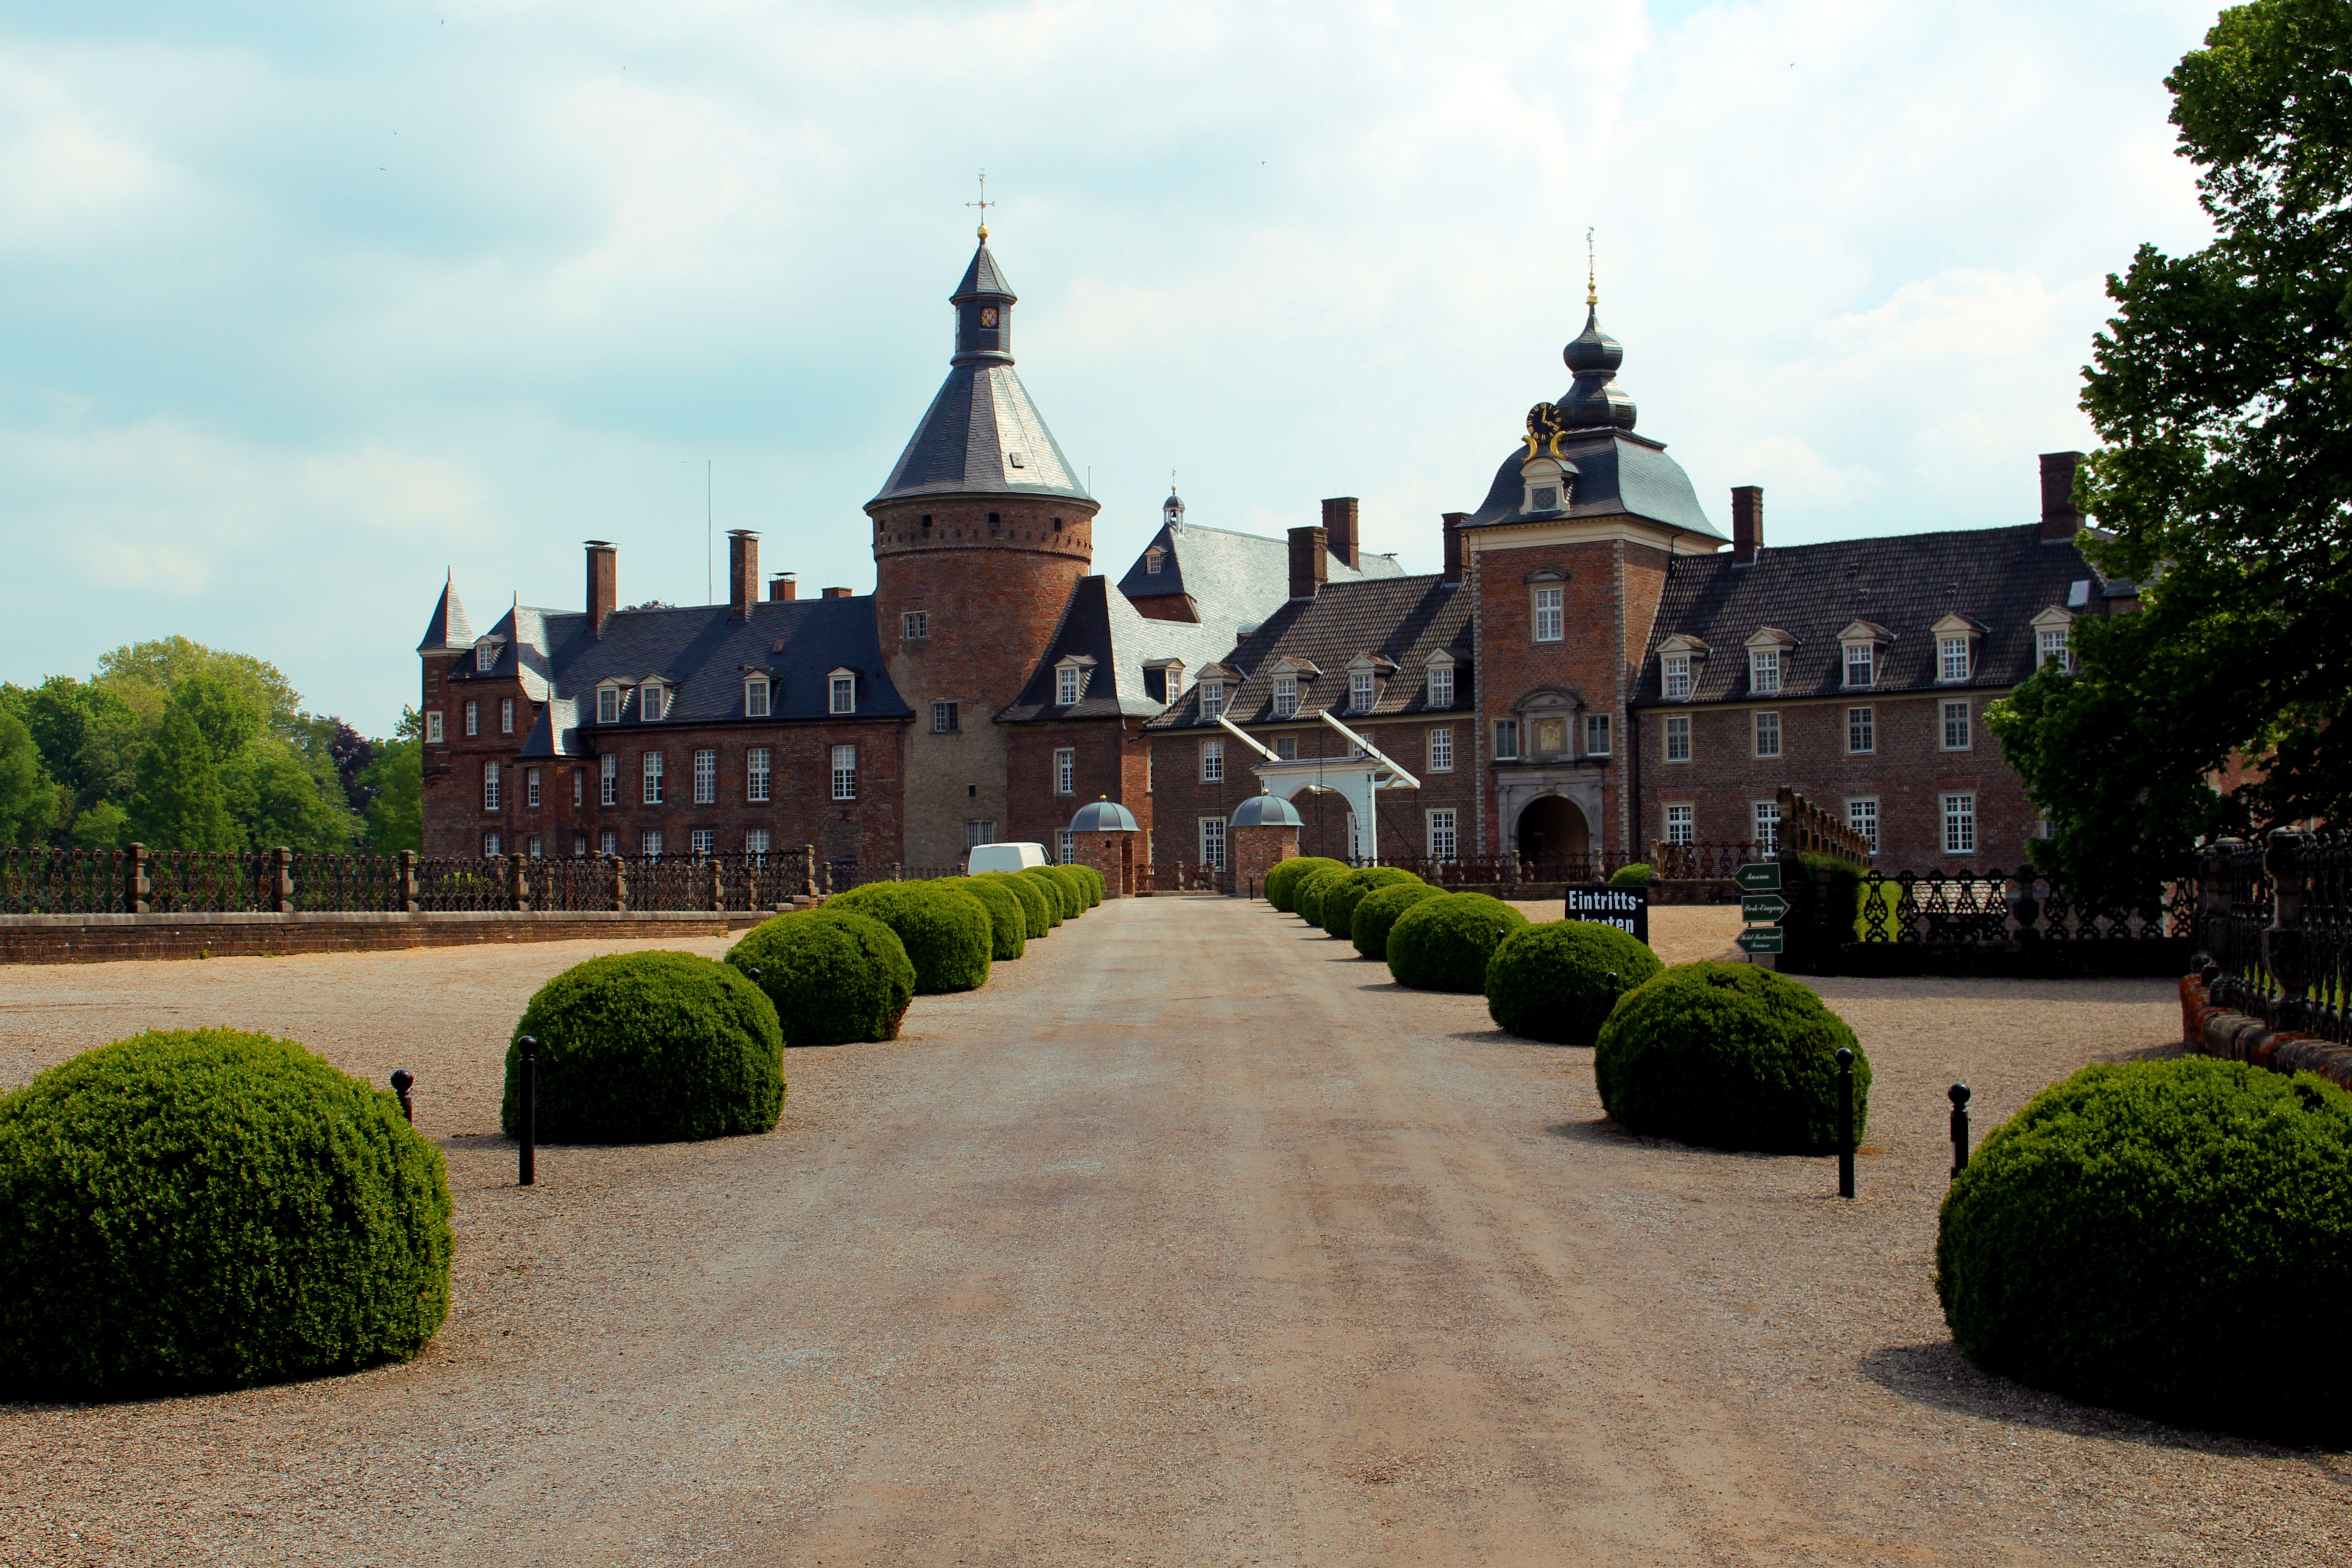
architecture, town, building, chateau, palace, city, tower, plaza, romance, castle, landmark, facade, attraction, waterway, place of worship, places of interest, towers, monastery, germany, town square, estate, historically, driveway, stately home, moated castle, concluded anholt, anholt, isselburg